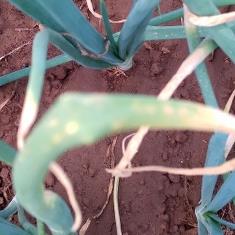
Crop: Onion
Condition: alternaria-d